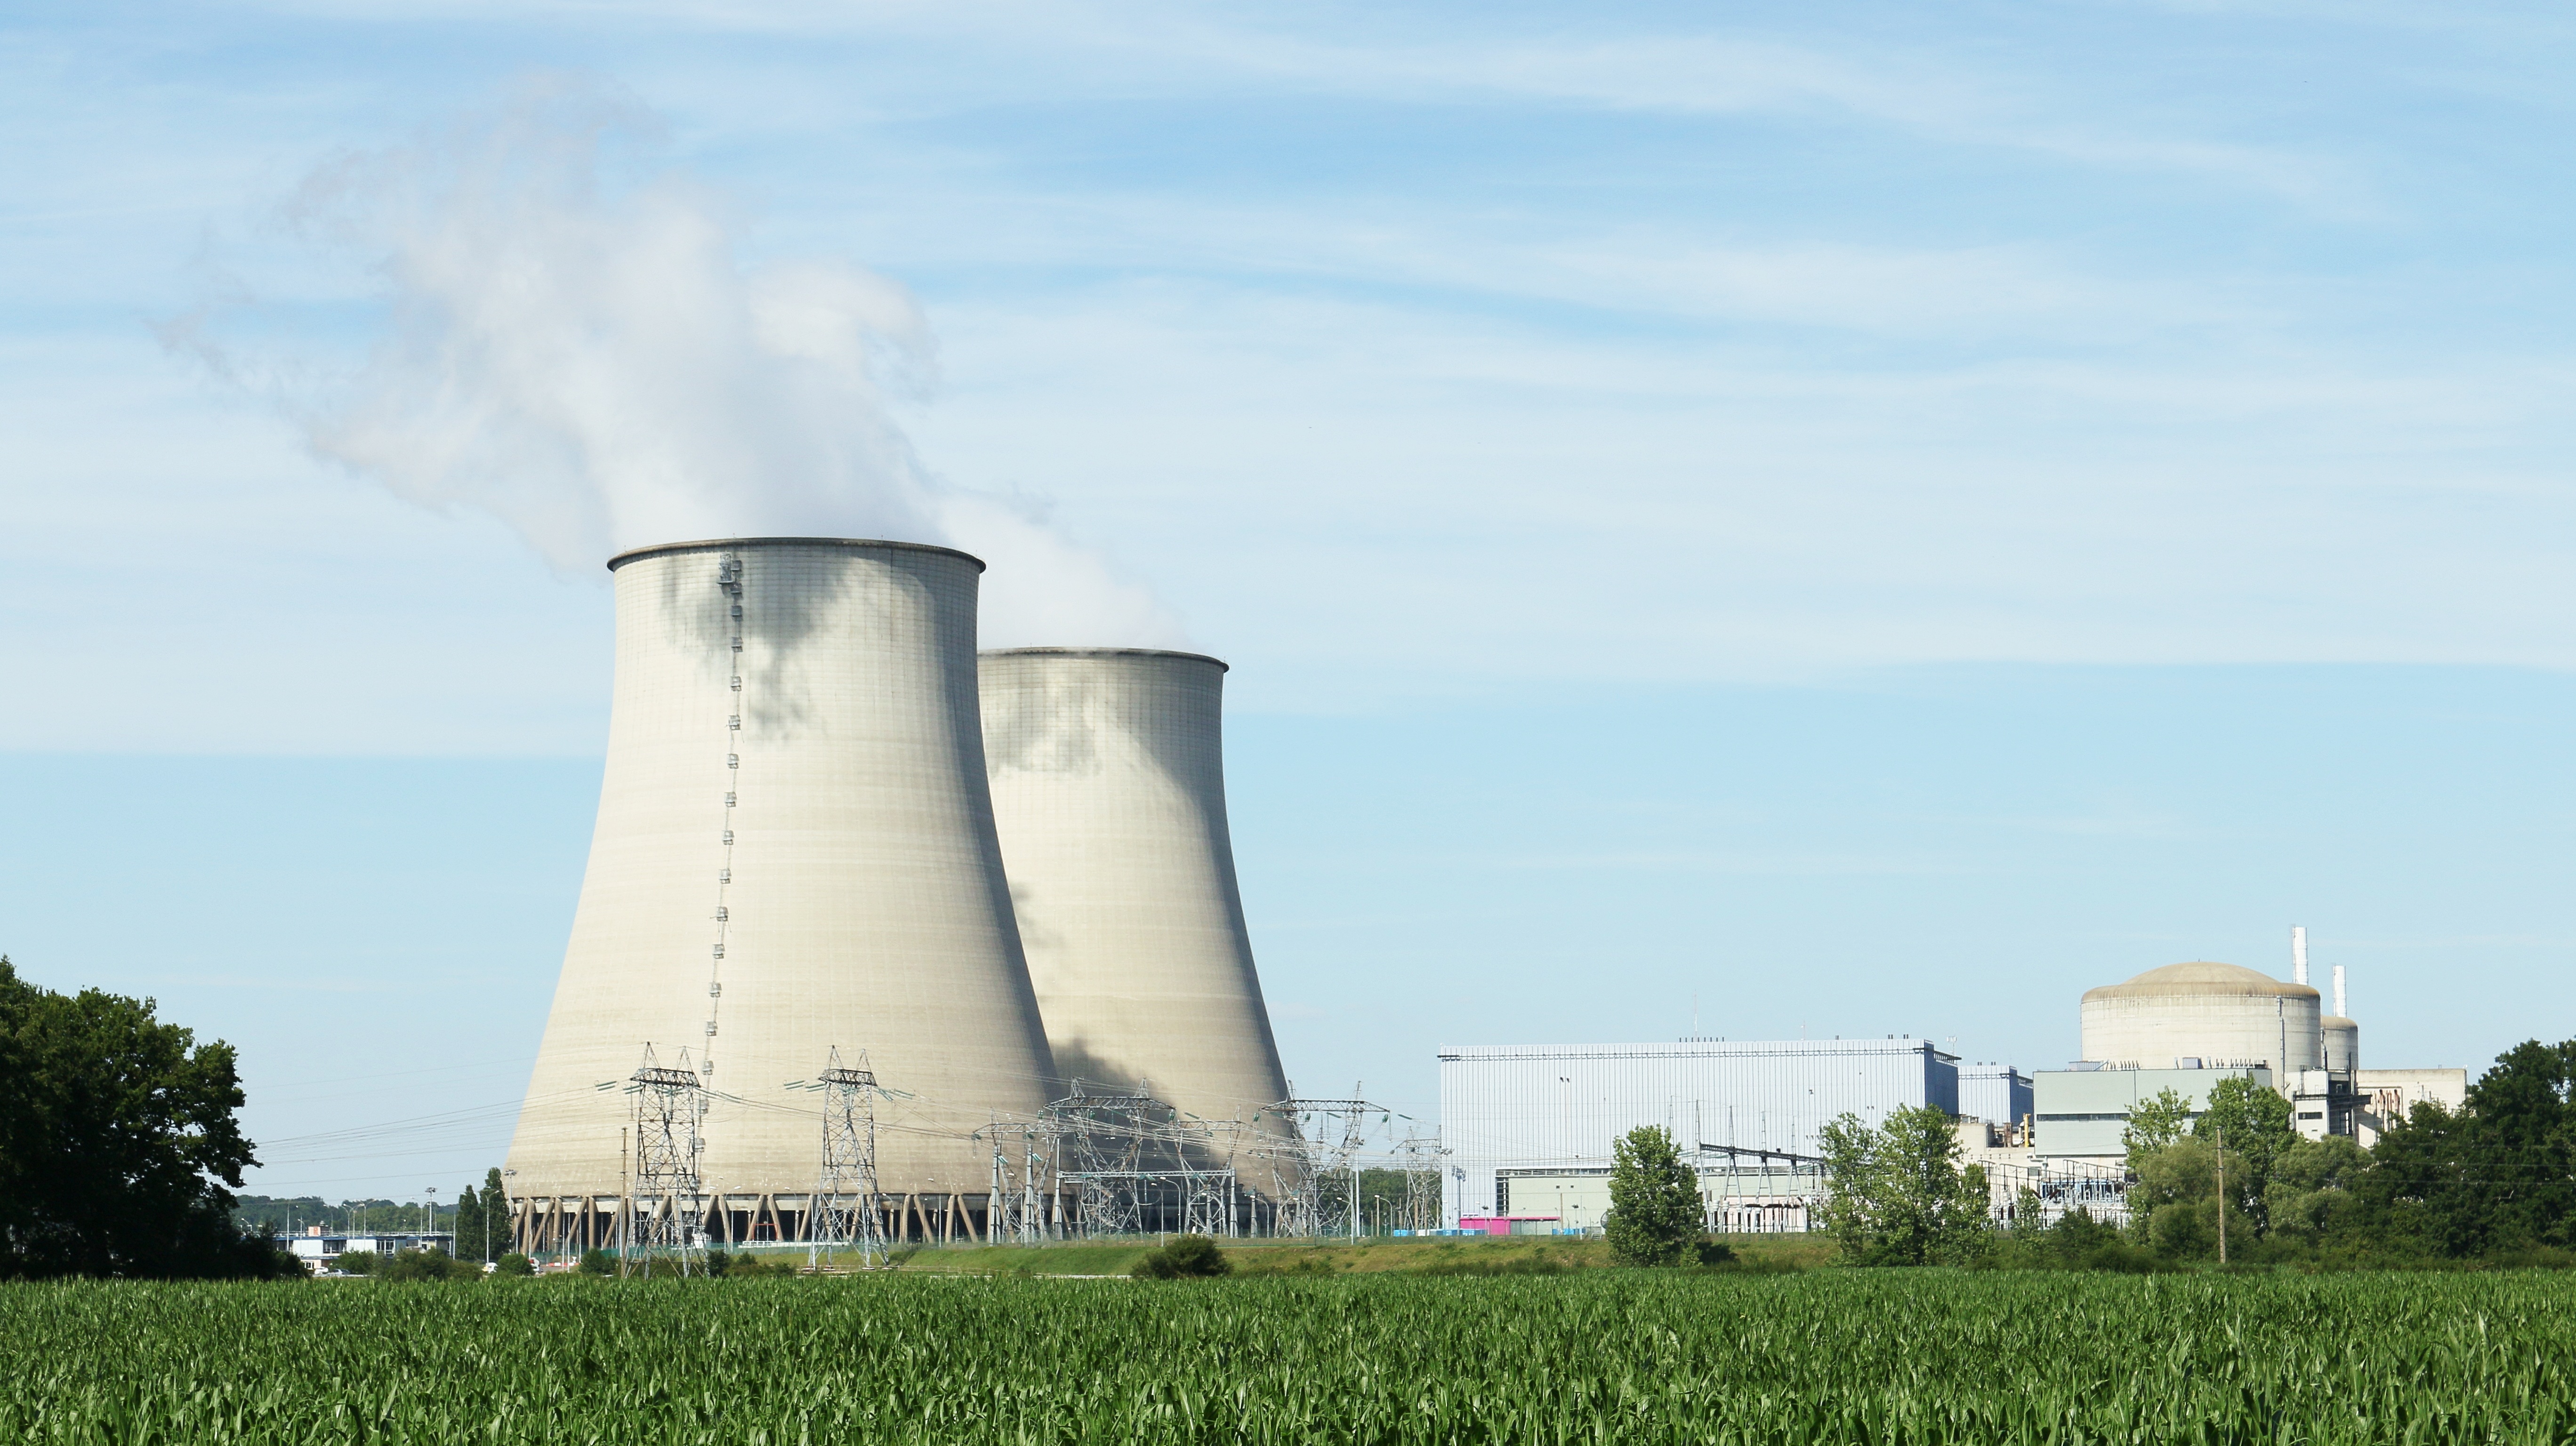
wind, industry, electricity, energy, electric, loire, nuclear, voltage, power supply, cooling tower, nuclear power plant, power station, atmosphere of earth, outdoor structure, storage tank, electronics accessory